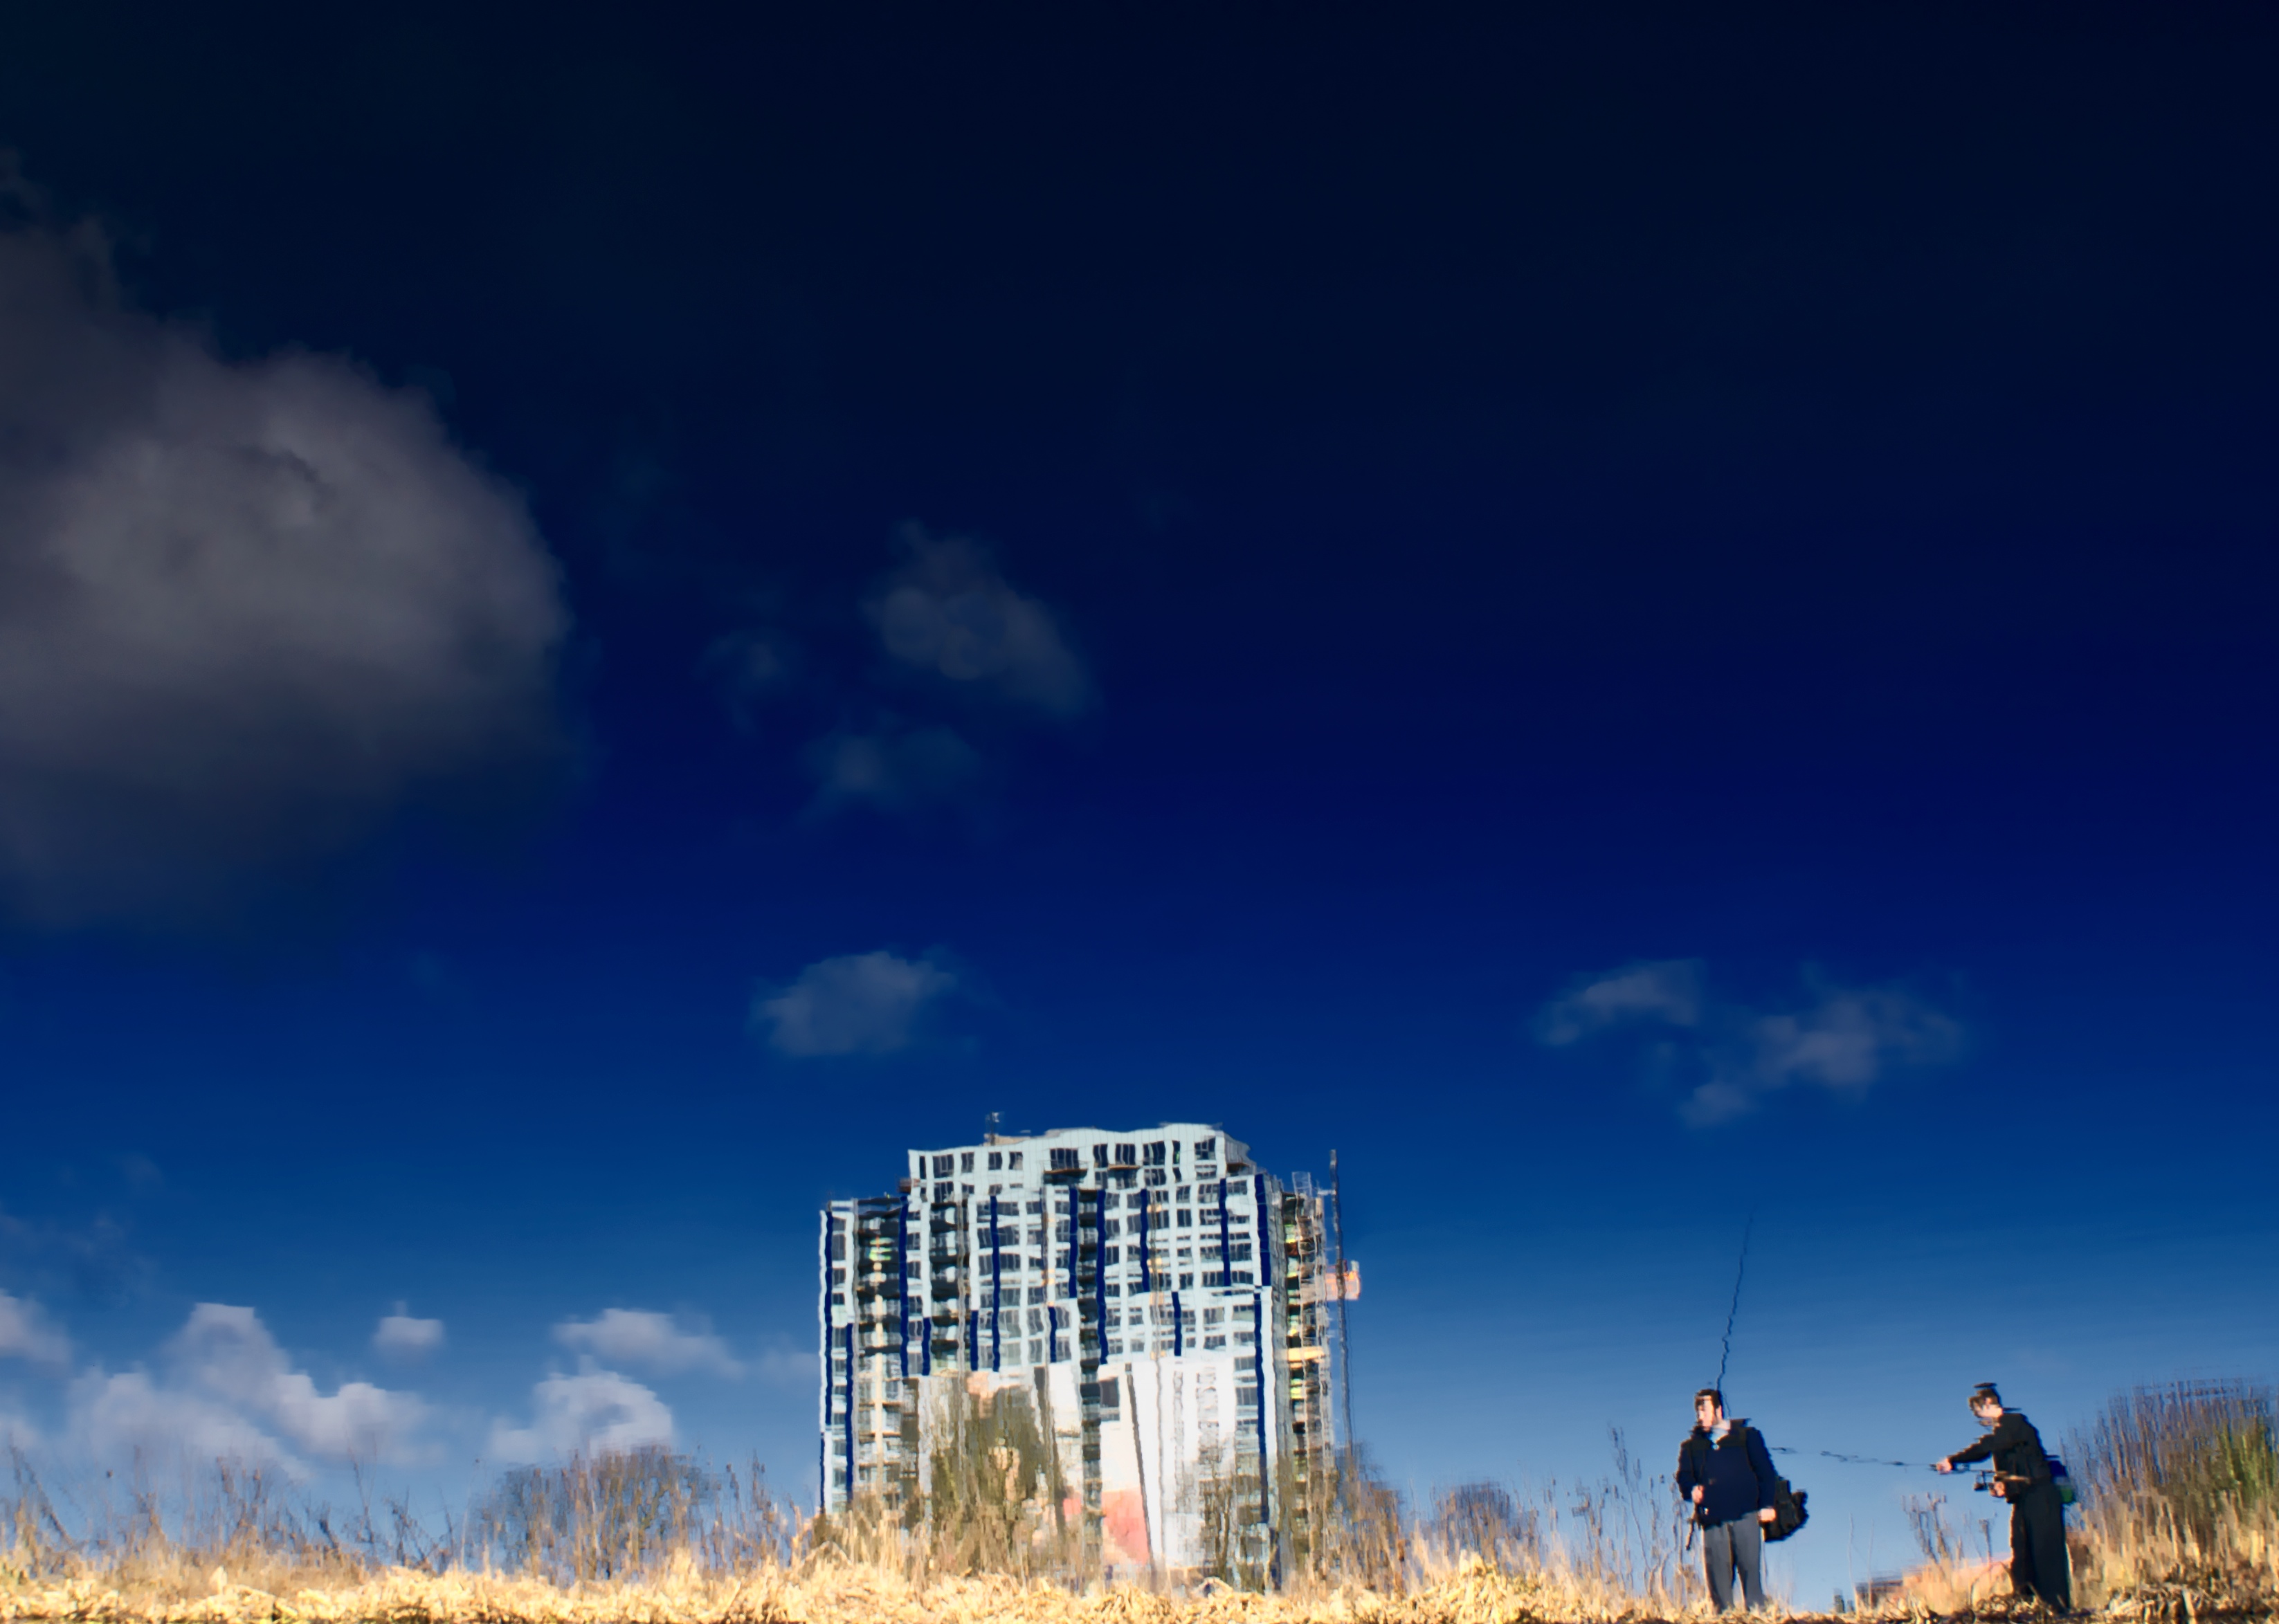
water, horizon, cloud, people, sky, white, skyline, sunlight, wind, building, dusk, evening, reflection, tower, fishing, blue, clouds, sony, apsley, hemelhempstead, grandunioncanal, guc, hertfordshire, a100, 1870mm, kodakbuilding